The Charleville Times

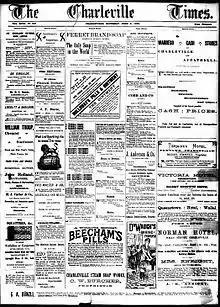
Front page of "The Charleville Times", 6 June 1896.

The Charleville Times was a newspaper published in Charleville, Queensland, Australia, from 25 December 1883.